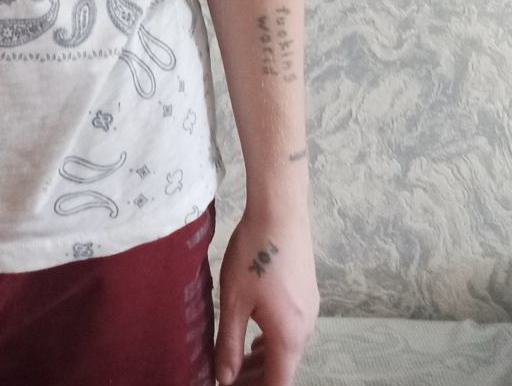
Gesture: no_gesture